2011 AA Drink–leontien.nl season

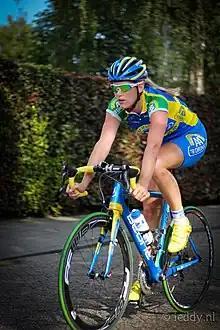
Monique van de Ree

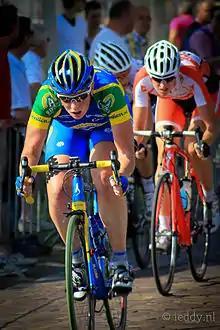
Kirsten Wild

The 2011 women's road cycling season was the seventh year for AA Drink–leontien.nl (UCI code: LNL), which began as "Van Bemmelen–AA Drink" in 2005.